The Creation (Haydn)

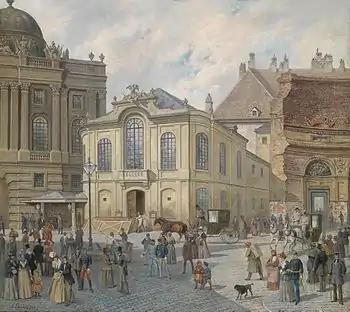
Old Burgtheater, site of the 1799 public premiere in Vienna

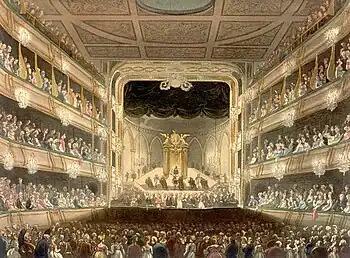
Old Covent Garden theatre, site of the English premiere in 1800; engraving from 1808

The first performances in 1798 were mounted by the Gesellschaft der Associierten, a group of music-loving noblemen organized by van Swieten to sponsor concerts of serious music; the Gesellschaft paid the composer handsomely for the right to stage the premiere (Salomon briefly threatened to sue, on grounds that the English libretto had been translated illegally). The performance was delayed until late April—the parts were not finished until Good Friday—but the completed work was rehearsed before a full audience on April 29.